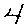
Label: 4